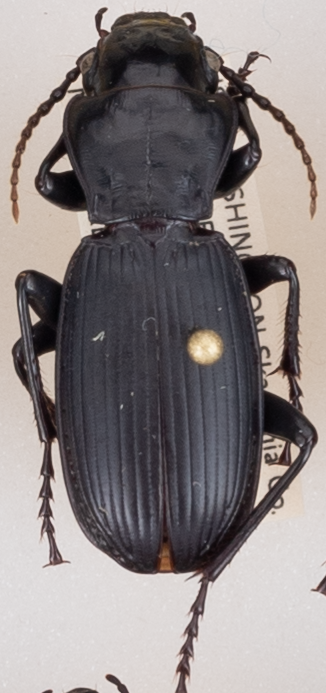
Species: Pterostichus lama
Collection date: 2018-07-03
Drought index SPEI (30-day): -1.45
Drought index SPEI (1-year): -0.32
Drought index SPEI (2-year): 0.71